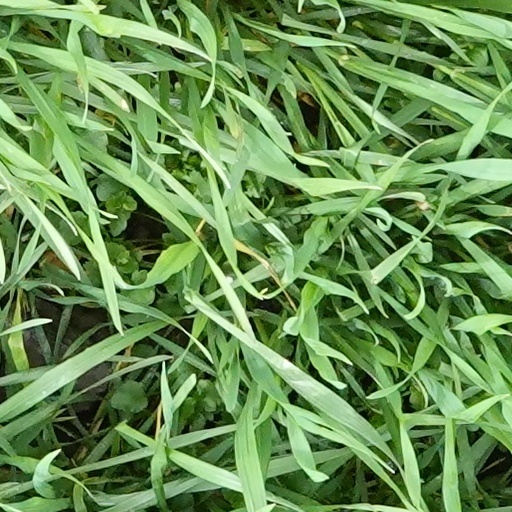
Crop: wheat